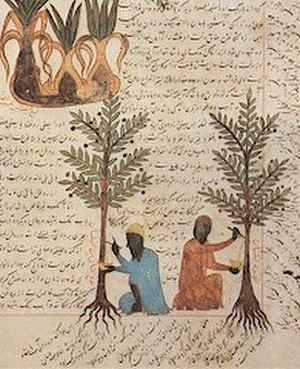
Abu Abdullah Muhammad Ibn Ibrahim Ibn Bassal Al-Tulaytuli, aussi connue sous le nom d'Ibn Bassal, était un botaniste, agronome et écrivain Arabe d'Al-Andalus du XIe siècle, qui écrivit de nombreux traitées d'horticulture et d'arboriculture. Il est notamment connu pour son œuvre majeure d'agronomie, le Dīwān Al-filāha.